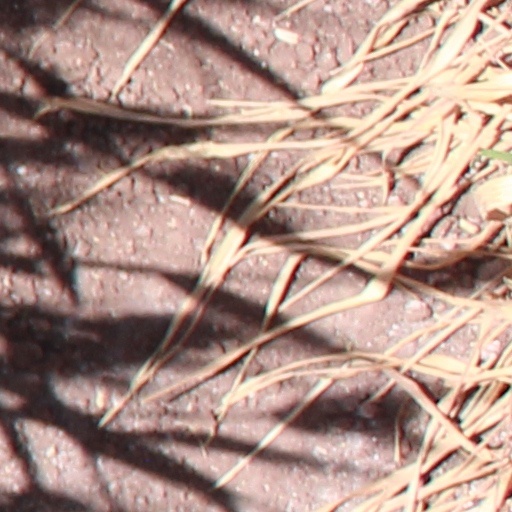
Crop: wheat